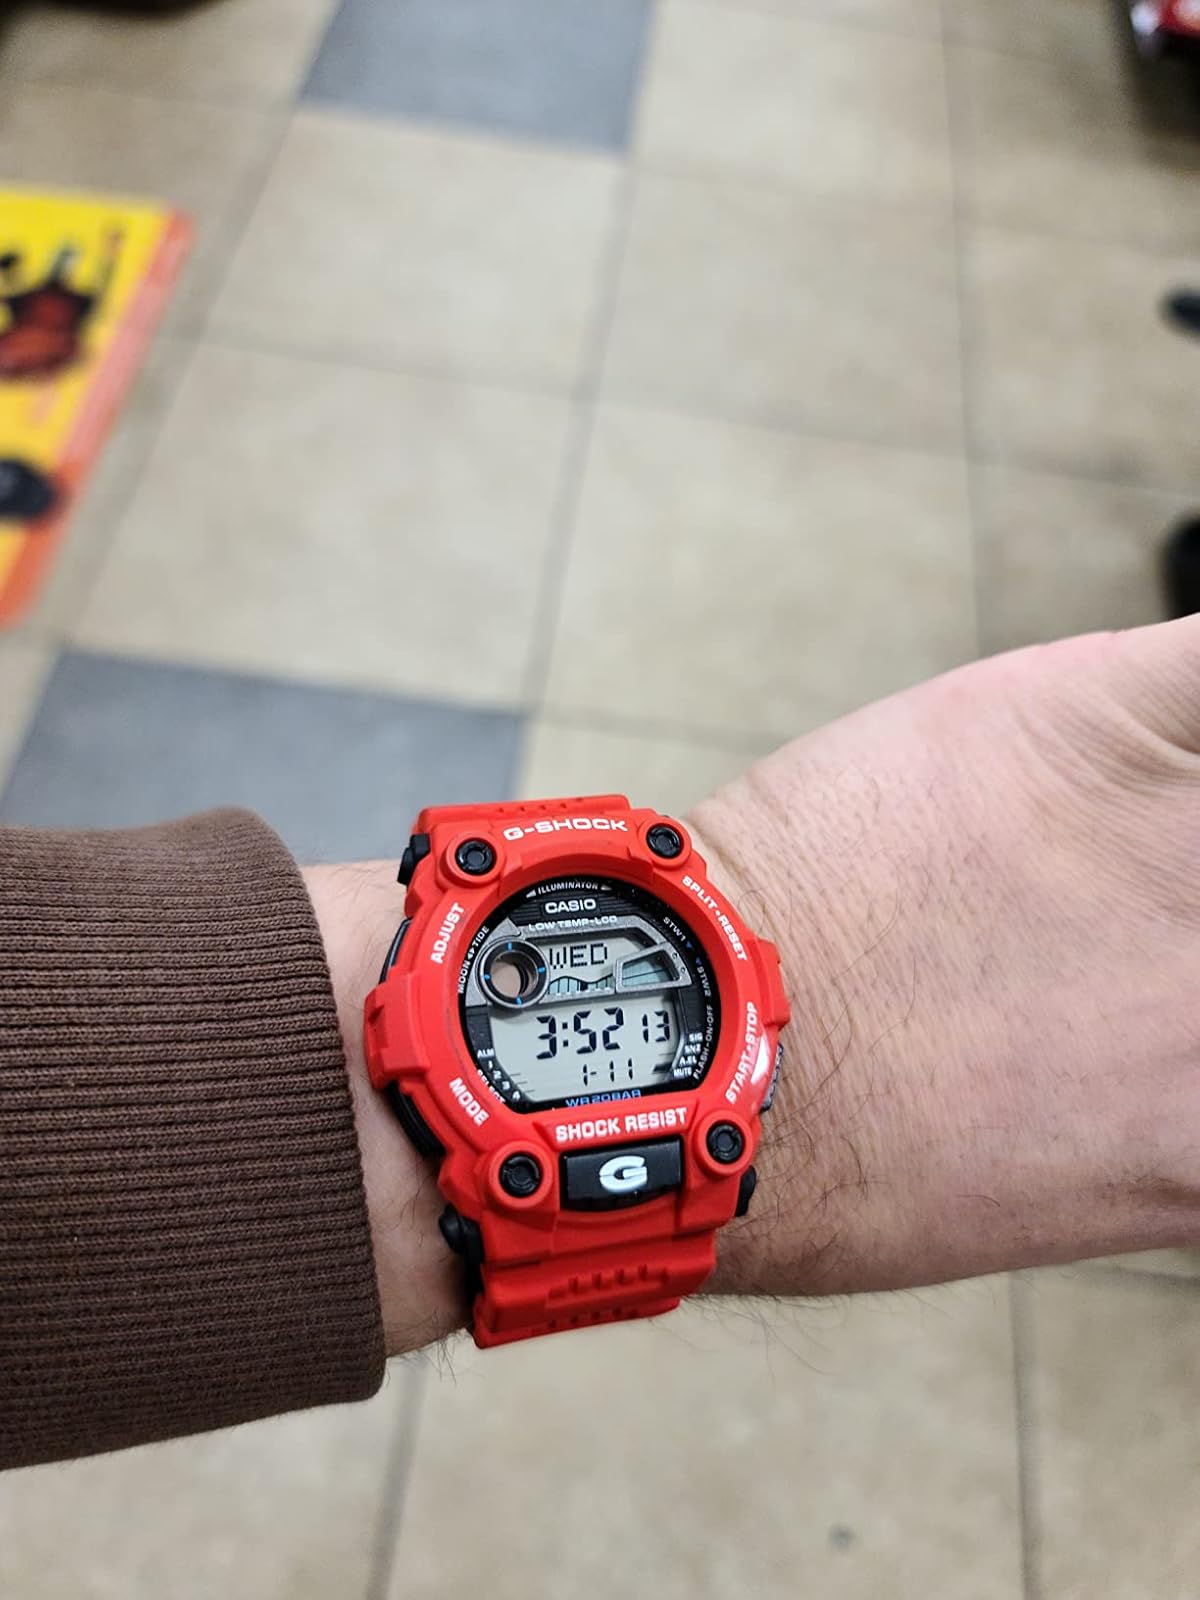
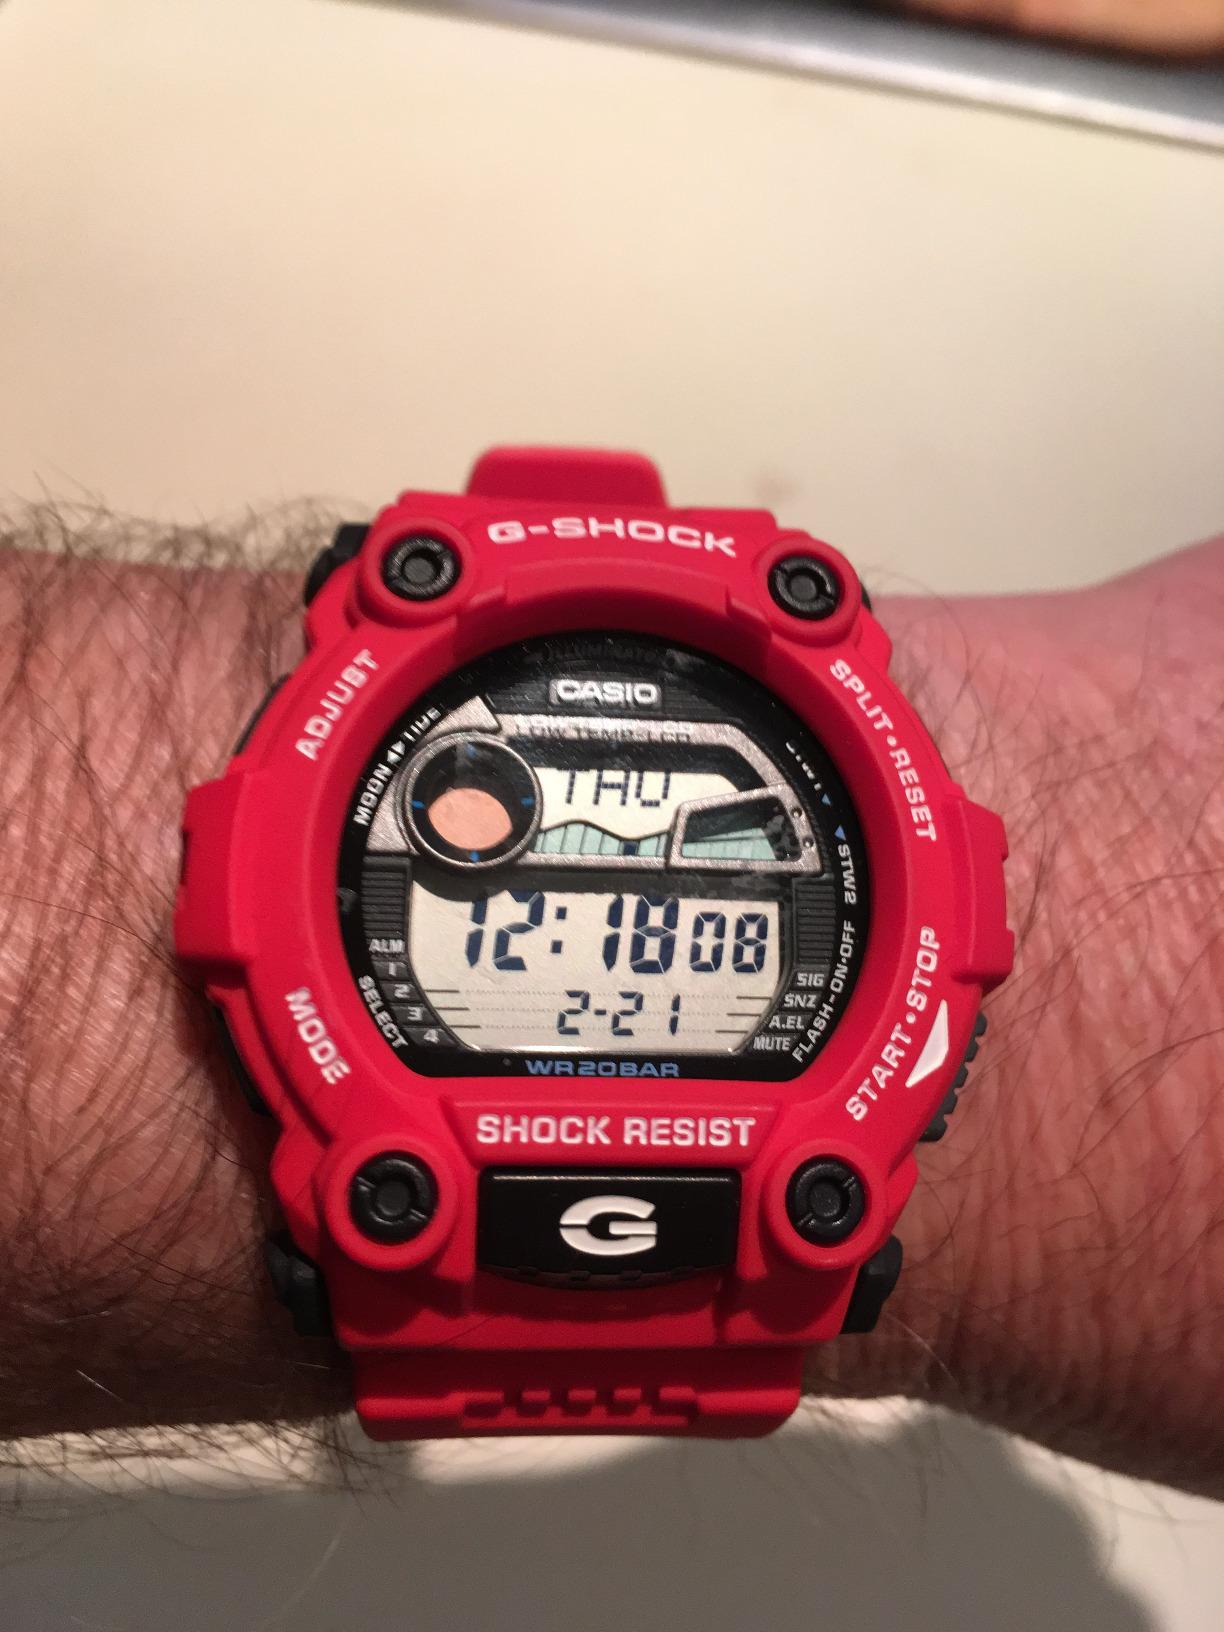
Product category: accessories_watch
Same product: yes